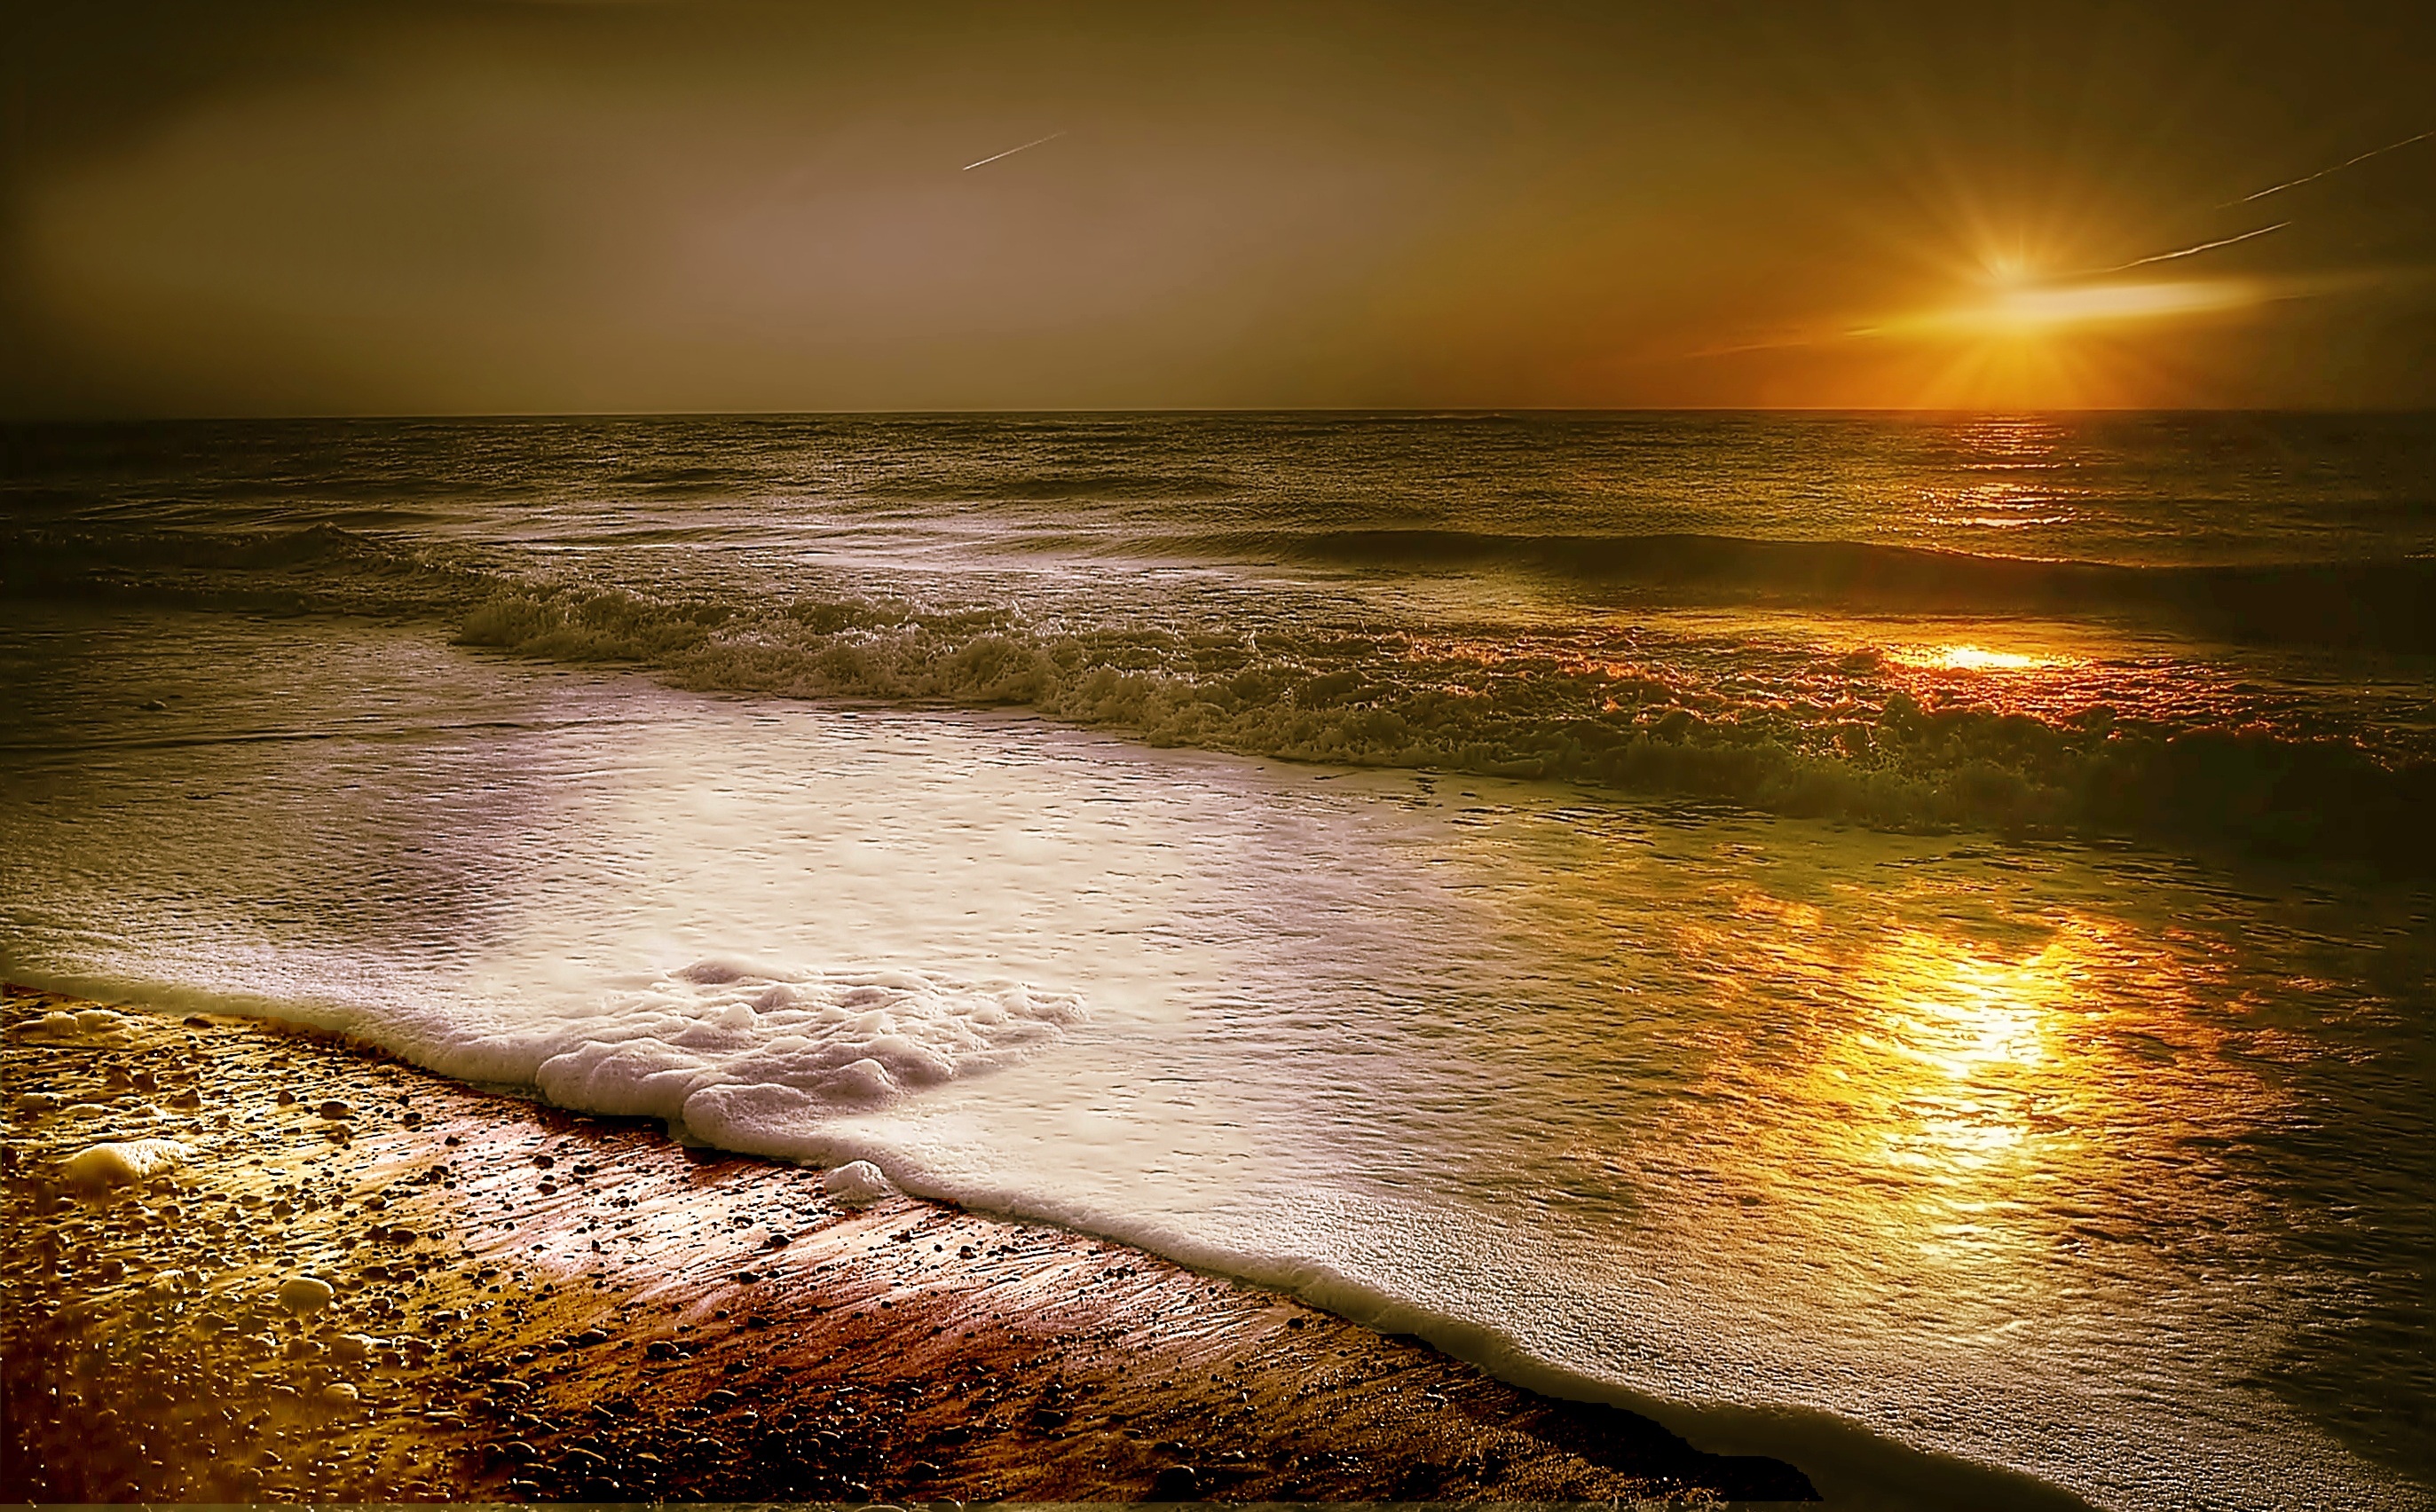
beach, sea, coast, water, nature, sand, rock, ocean, horizon, light, cloud, sky, sun, sunrise, sunset, sunlight, morning, shore, wave, dawn, atmosphere, summer, travel, dusk, evening, golden, reflection, holiday, body of water, stones, holidays, denmark, north sea, evening sky, wind wave